Verona defensive system

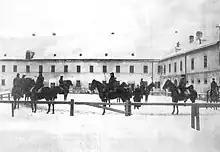
One of the two barracks at Campone, built between 1844 and 1850, which could accommodate a thousand soldiers each as well as 370 horses

Following the principles of nineteenth-century military town planning, it was consequently chosen to distinguish military buildings into two classes, namely, military buildings and establishments required for the exclusive needs of the stronghold and those aimed at the general needs of the army, with a supply of periodically renewed grain and hay reserves, which was capable of feeding the entire army on the battlefield without burdening the civilian community with requisitions or depredations.